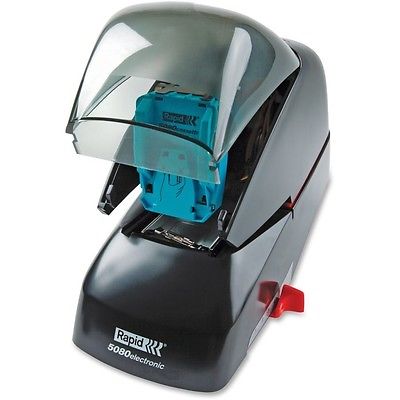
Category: stapler